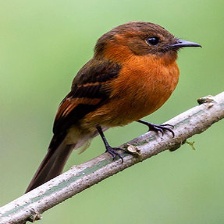
Species: CINNAMON FLYCATCHER
Scientific name: PYRRHOMYIAS CINNAMOMEUS